Lehmannia carpatica

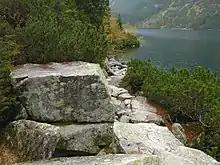
Lichen-covered rocks, the habitat of "L. carpatica" at its type locality, Morskie Oko, 1400 m a.s.l., High Tatras

"Lehmannia carpatica" occurs at high elevations along the Carpathian Mountains, in the Czech Republic, Slovakia, Poland, Hungary, Romania and Serbia. It also occurs in mountains further south, in Albania, Montenegro and Bulgaria. In both eastern Bulgaria and southern Poland there are also records from lower-altitude woodland.